Nong Samet Refugee Camp

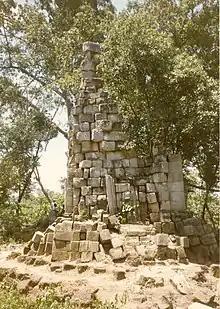
The "Old Temple", Prasaht Sdok Kok Thom just outside Nong Samet Refugee Camp, where refugee monks provided religious services to camp residents, May 1984.

Food distribution problems had been resolved by the aid agencies in 1980 and Nong Samet became a model camp for its organization and the quality of its health care services, which included a tuberculosis treatment program, established in spite of claims that the situation was still too unstable to permit long-term treatment. A 100-bed hospital with pediatrics, maternity and surgical facilities and two outpatient clinics were operated by the American Refugee Committee, which trained 150 Khmer medics, midwives, pharmacists and nurses. ARC also operated a traditional medicine clinic.